Royal Military Canal

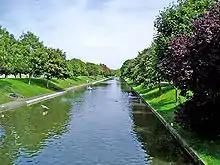
The canal at Hythe

The Royal Military Canal is a canal running for between Seabrook near Folkestone and Cliff End near Hastings, following the old cliff line bordering Romney Marsh, which was constructed as part of British anti-invasion preparations of 1803–05 against Napoleon's planned invasion of the United Kingdom. It was designed with the intention to tactically contain the potential landing points near to Dungeness, which is approximately 20 miles from Dover and 40 miles from Calais, an area if conquered would provide a direct route to London from the coast.